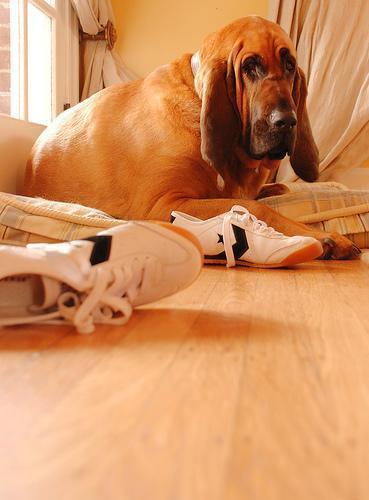
bloodhound